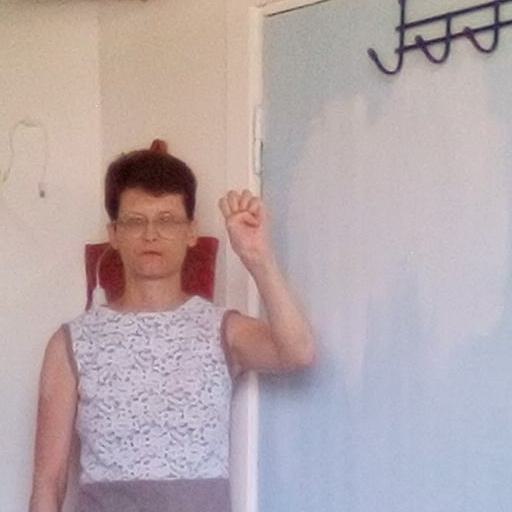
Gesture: fist